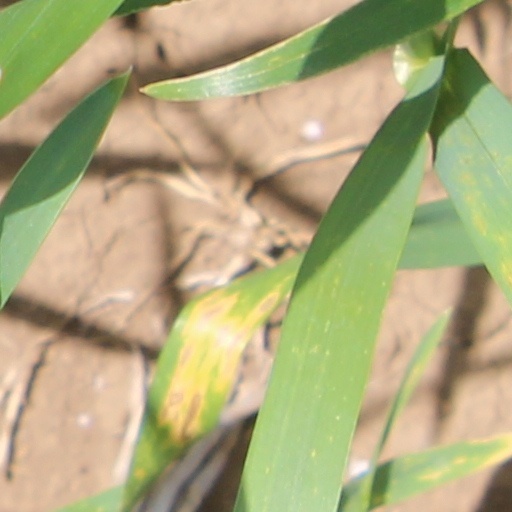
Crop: wheat